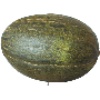
Label: melon_piel_de_sapo